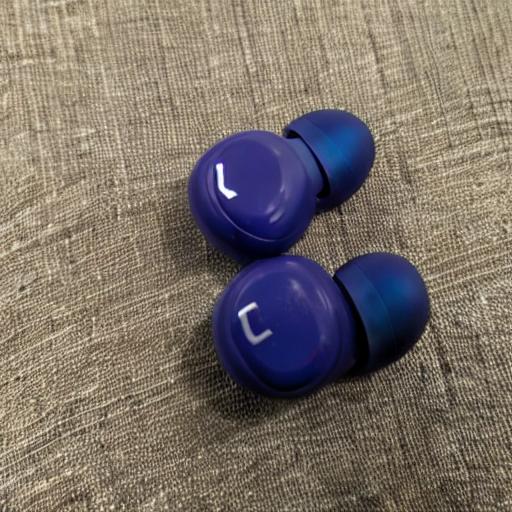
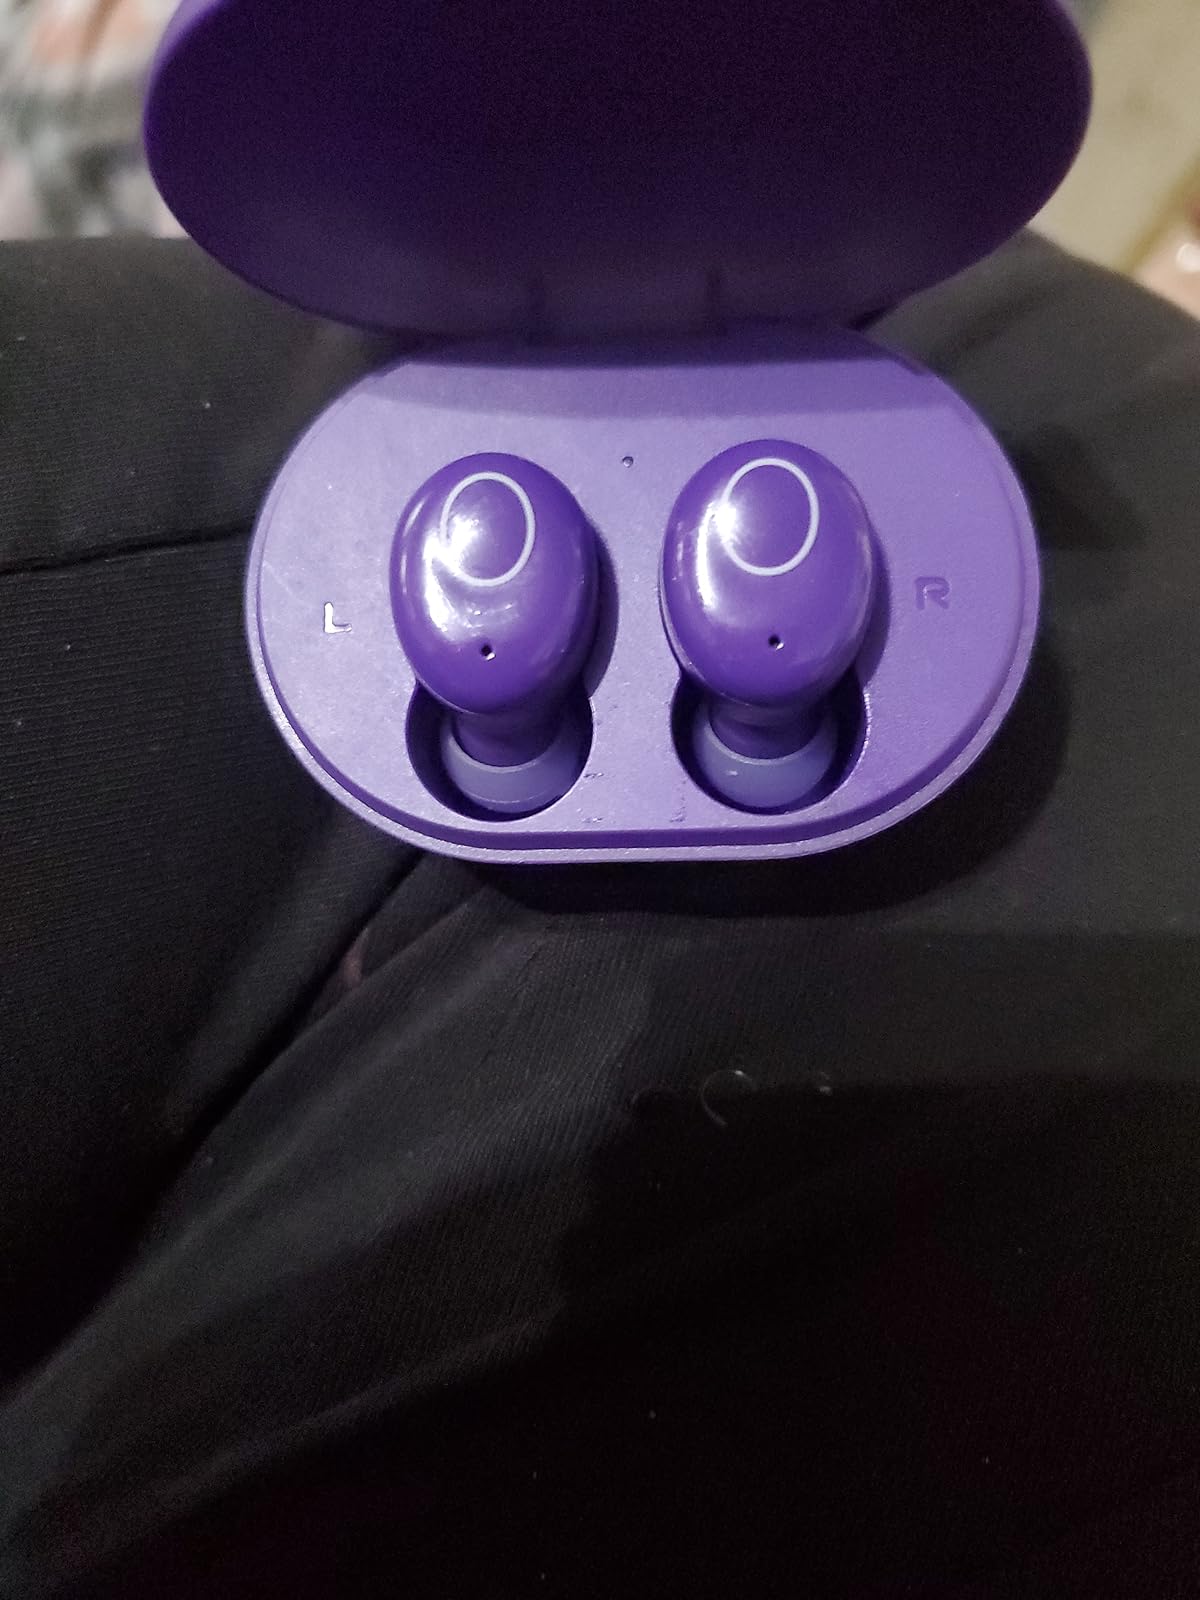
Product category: earbuds
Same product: no